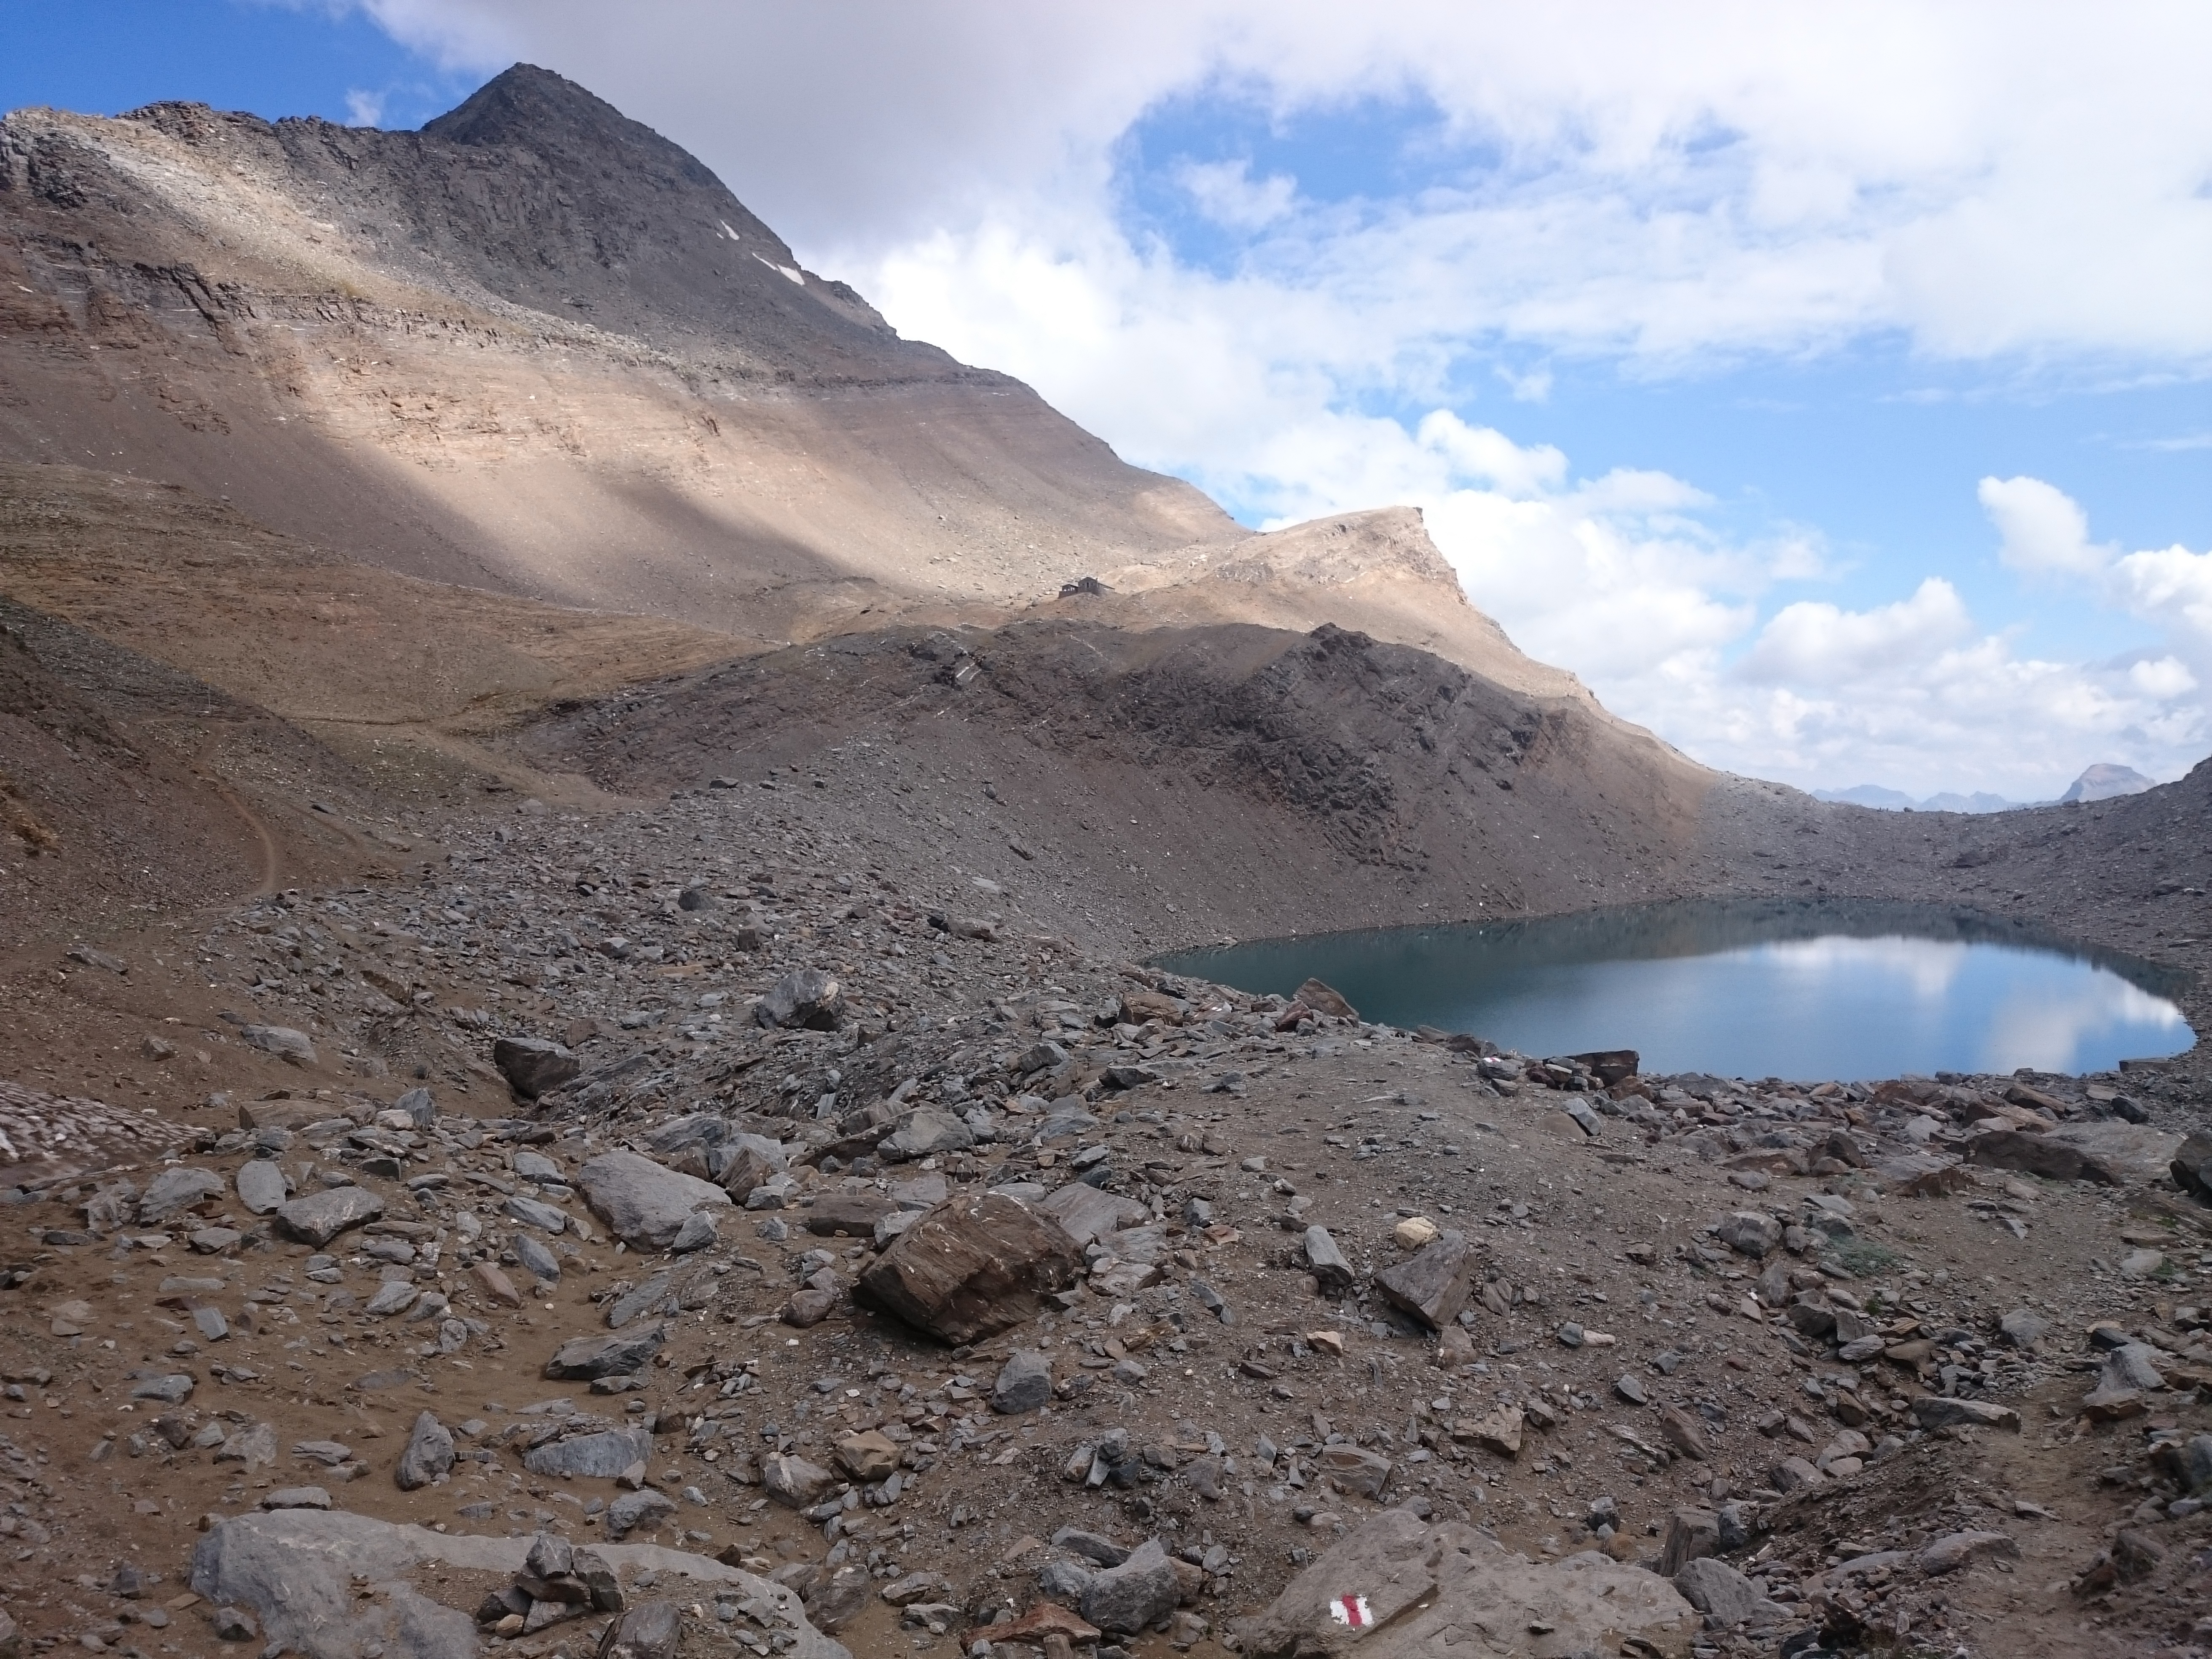
landscape, sea, rock, wilderness, mountain, lake, mountain range, autumn, volcano, italy, ridge, geology, alps, plateau, switzerland, fell, loch, moraine, landform, volcanic crater, red earth, geographical feature, mountainous landforms, geological phenomenon, volcanic landform, wasenhorn